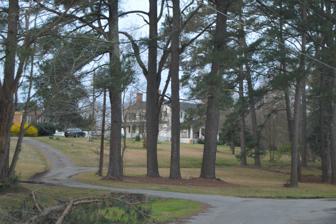
Building: Rosefield (Windsor, North Carolina)
Country: United States of America
Year built: 1791
Historic house in North Carolina, United States United States historic place Rosefield U.S. National Register of Historic Places Entrance from Gray Street Show map of North Carolina Show map of the United States Location 212 W. Gray St., Windsor, North Carolina Coordinates 35°59′42″N 76°56′50″W / 35.99500°N 76.94722°W / 35.99500; -76.94722 Area 76 acres (31 ha) Built c. 1786 ( 1786 ) -1791, 1855 Architect Gilbert Leigh Architectural style Federal, Georgian, Greek Revival NRHP reference No. 82003434 Added to NRHP August 26, 1982 Rosefield is a historic plantation house located at Windsor , Bertie County, North Carolina . It was built in three sections, with the oldest built about 1786–1791. It is a two-story, five-bay, L-plan frame dwelling with Georgian , Federal , and Greek Revival style design elements.  It has a two-story, two-bay addition and a two-story rear addition built in 1855. It features a hip roof front porch. Also on the property are the contributing small frame outbuilding, office, dairy, and family cemetery . The house was named for the fact a bed of wild roses grew at the original site. It was added to the National Register of Historic Places in 1982. References